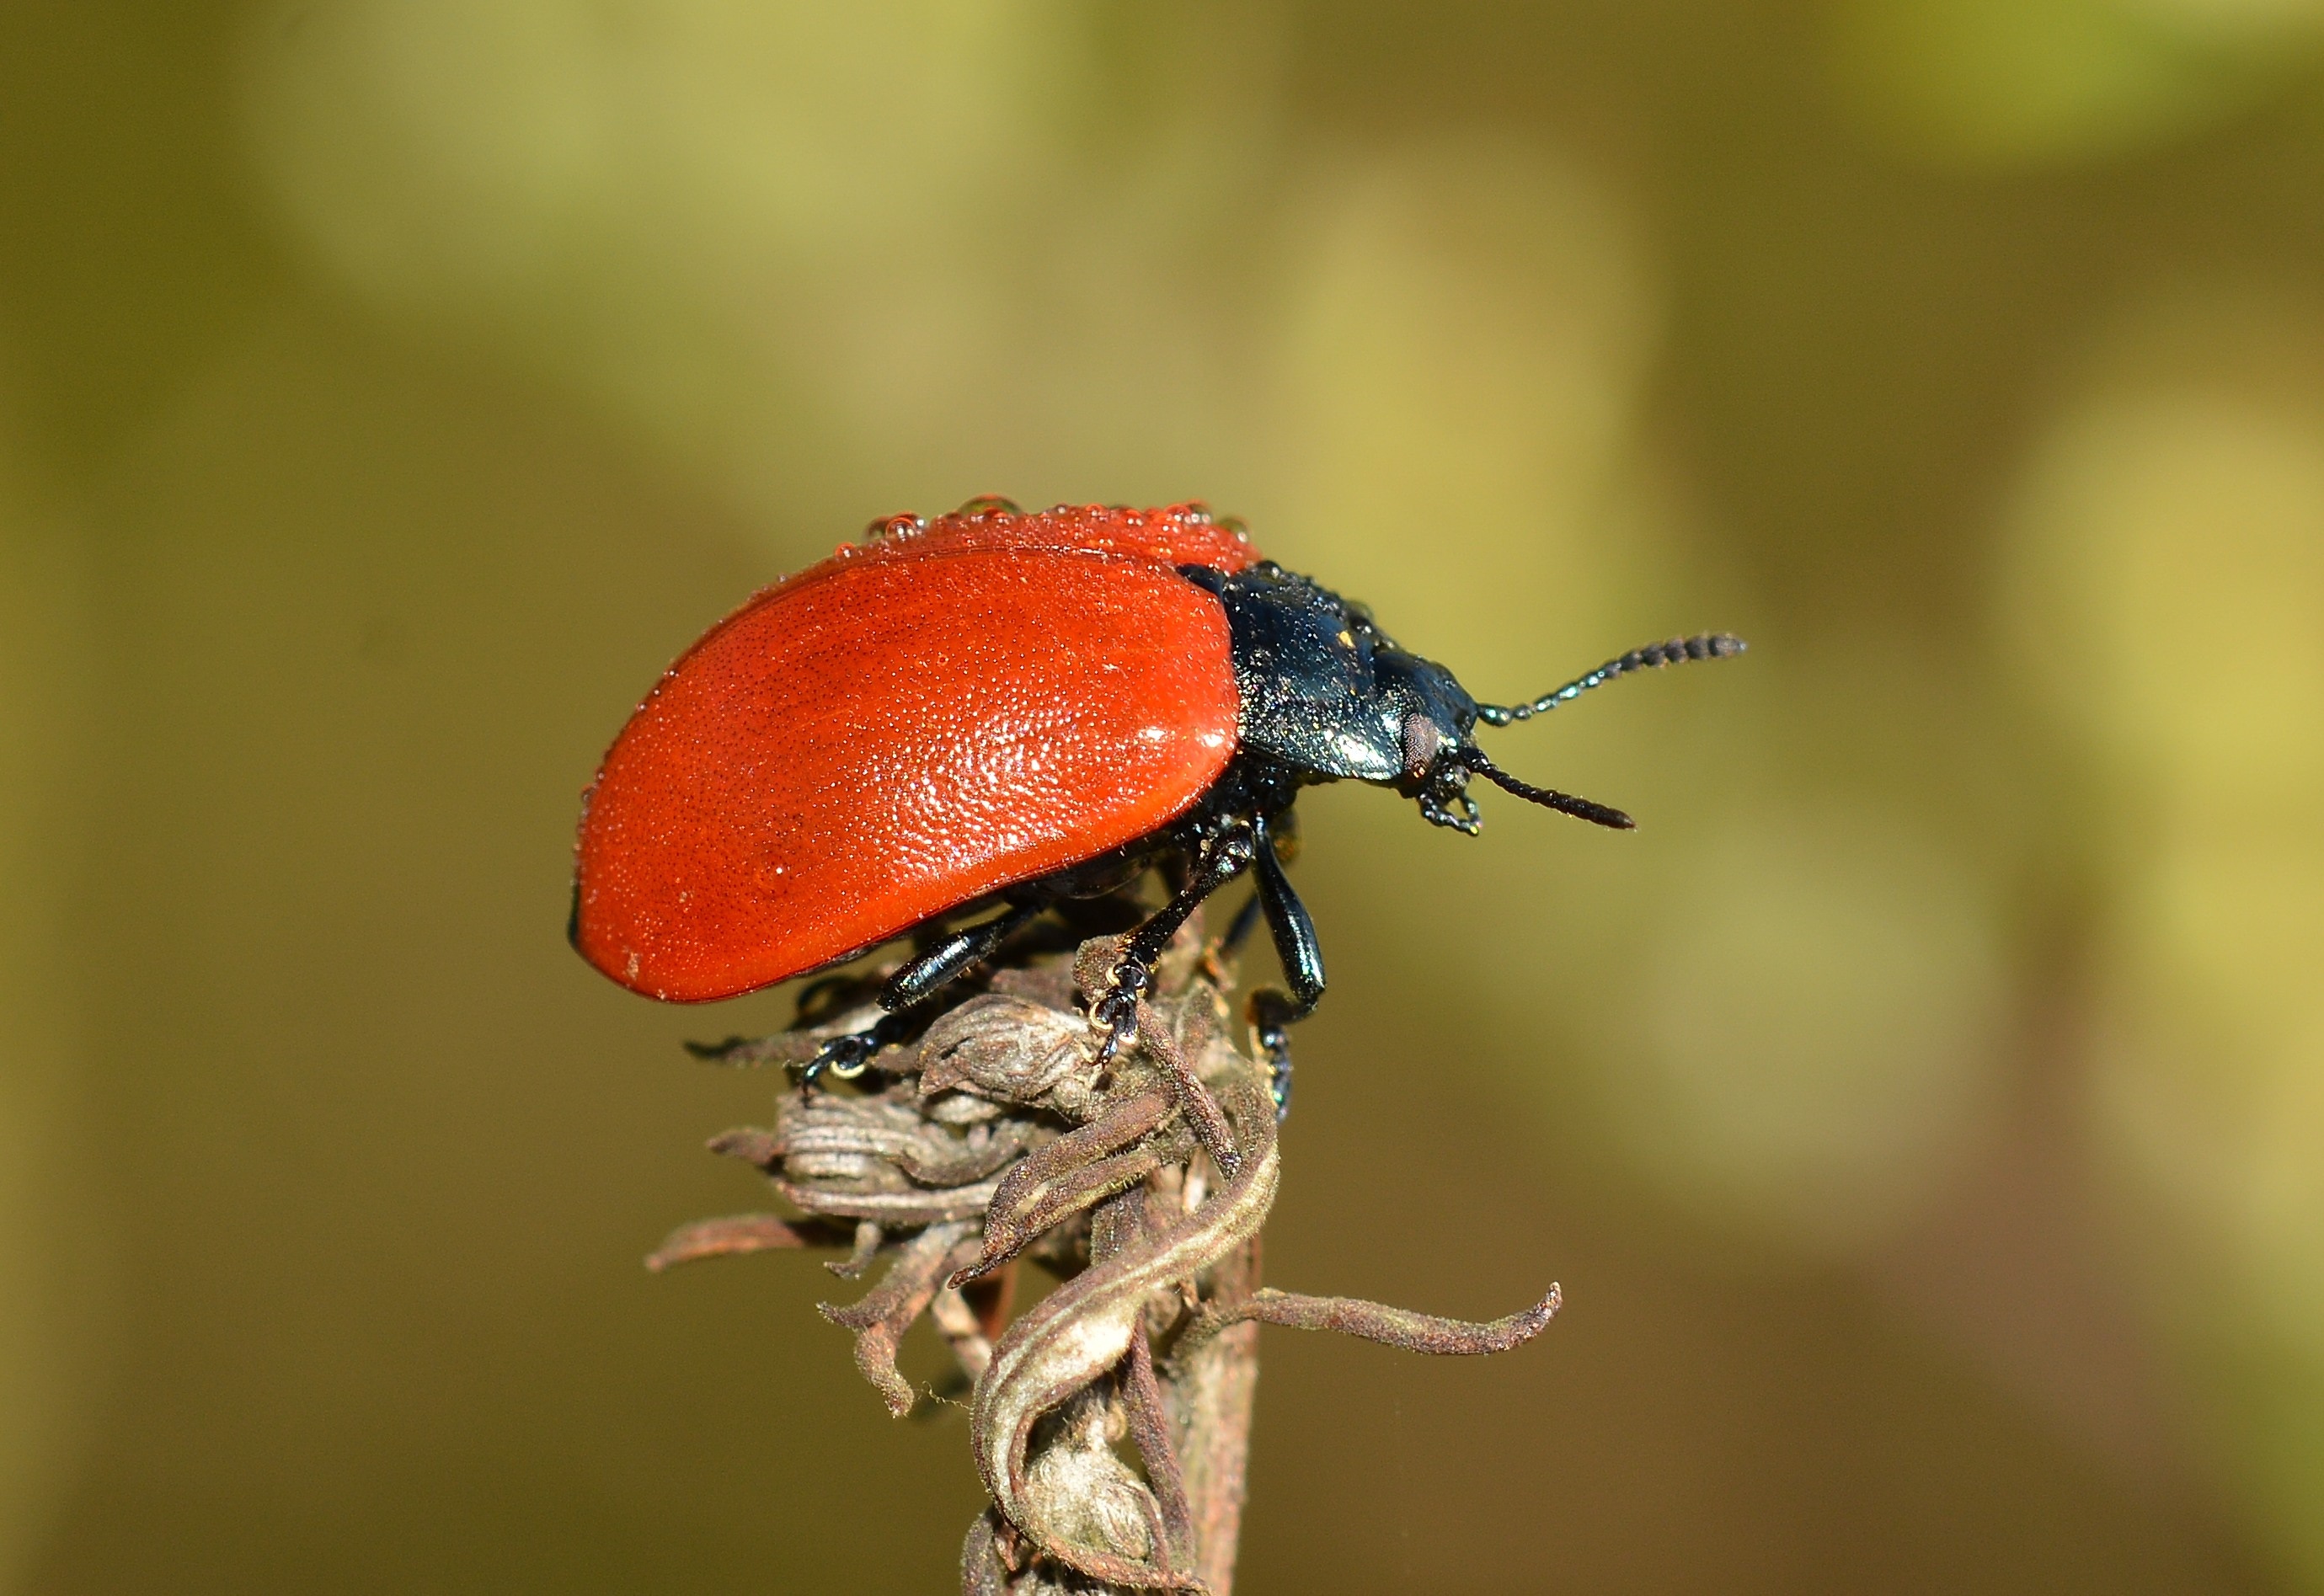
nature, photography, flower, fly, insect, fauna, invertebrate, close up, insects, beetle, nectar, weevil, macro photography, arthropod, beetles, leaf beetle, plant stem, chrysomela, populi